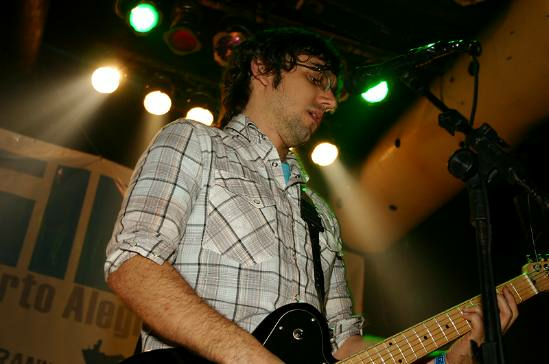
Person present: Yes